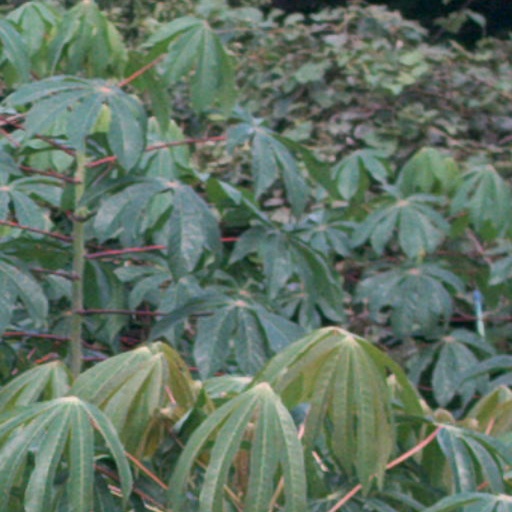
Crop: cassava